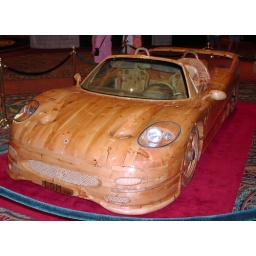
Carved wooden car at the Venetian in Las Vegas